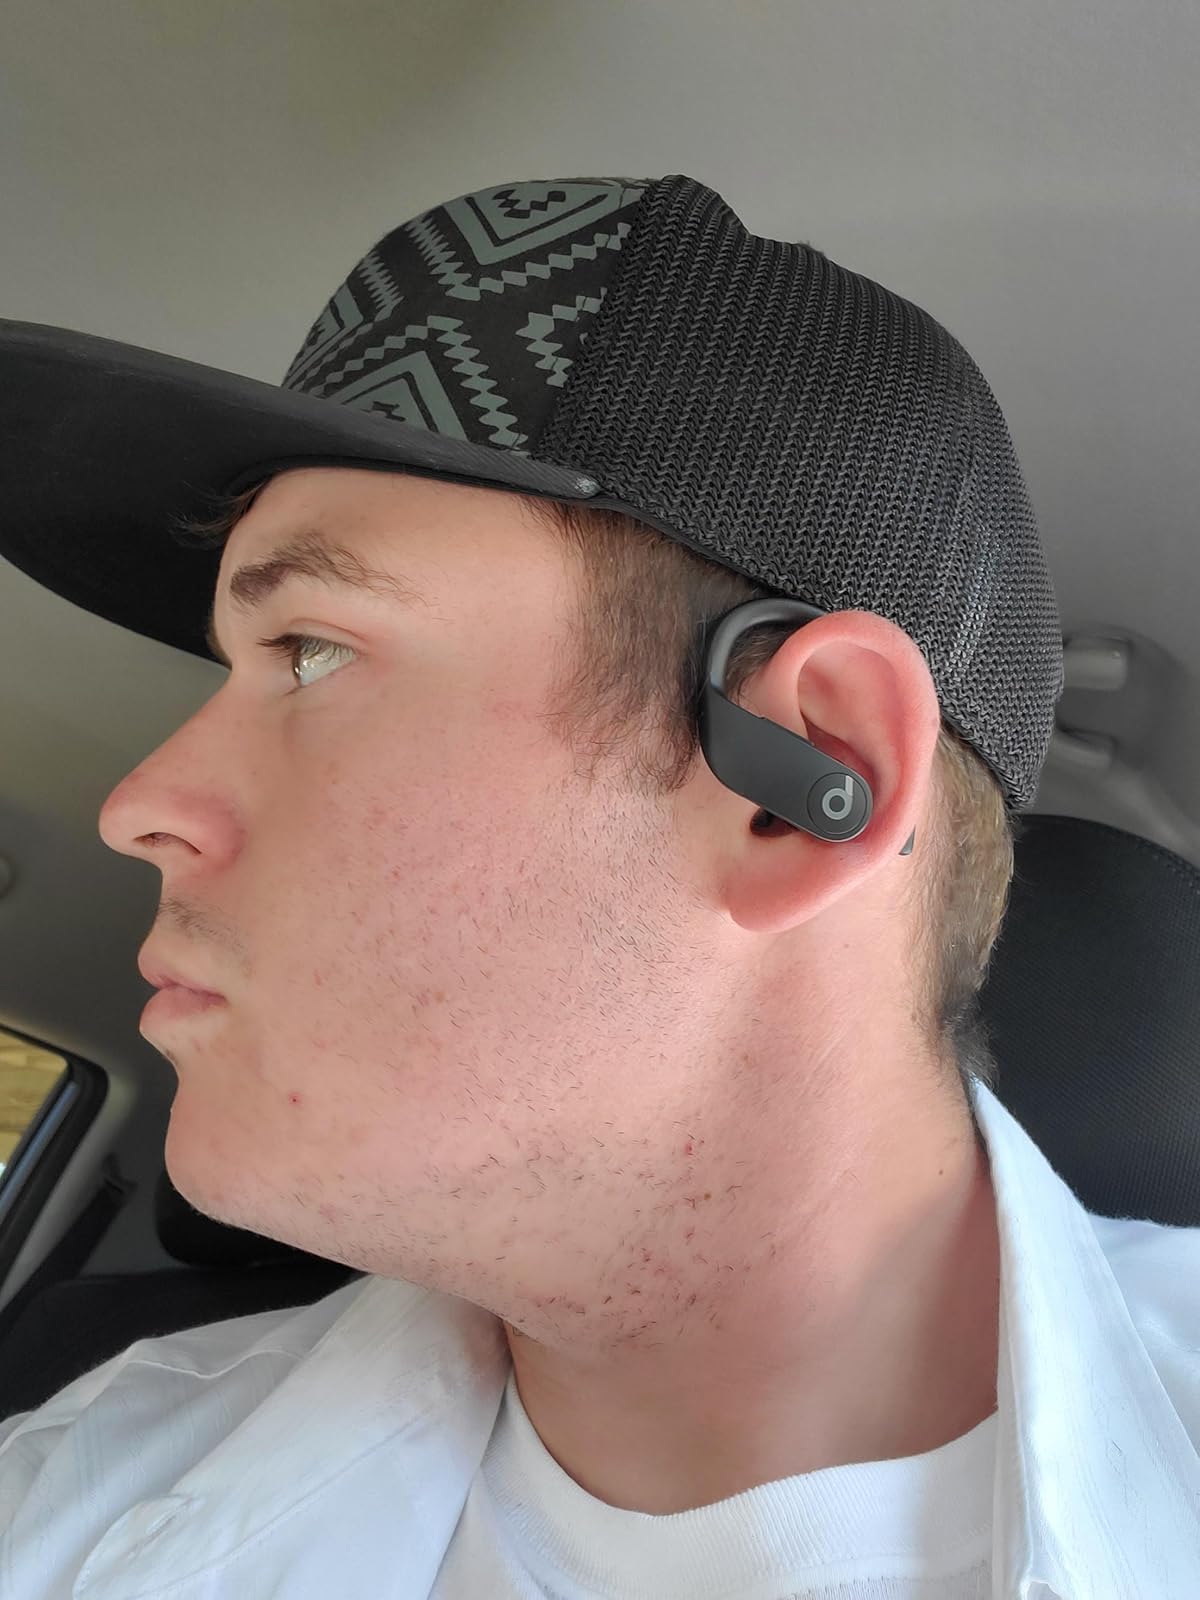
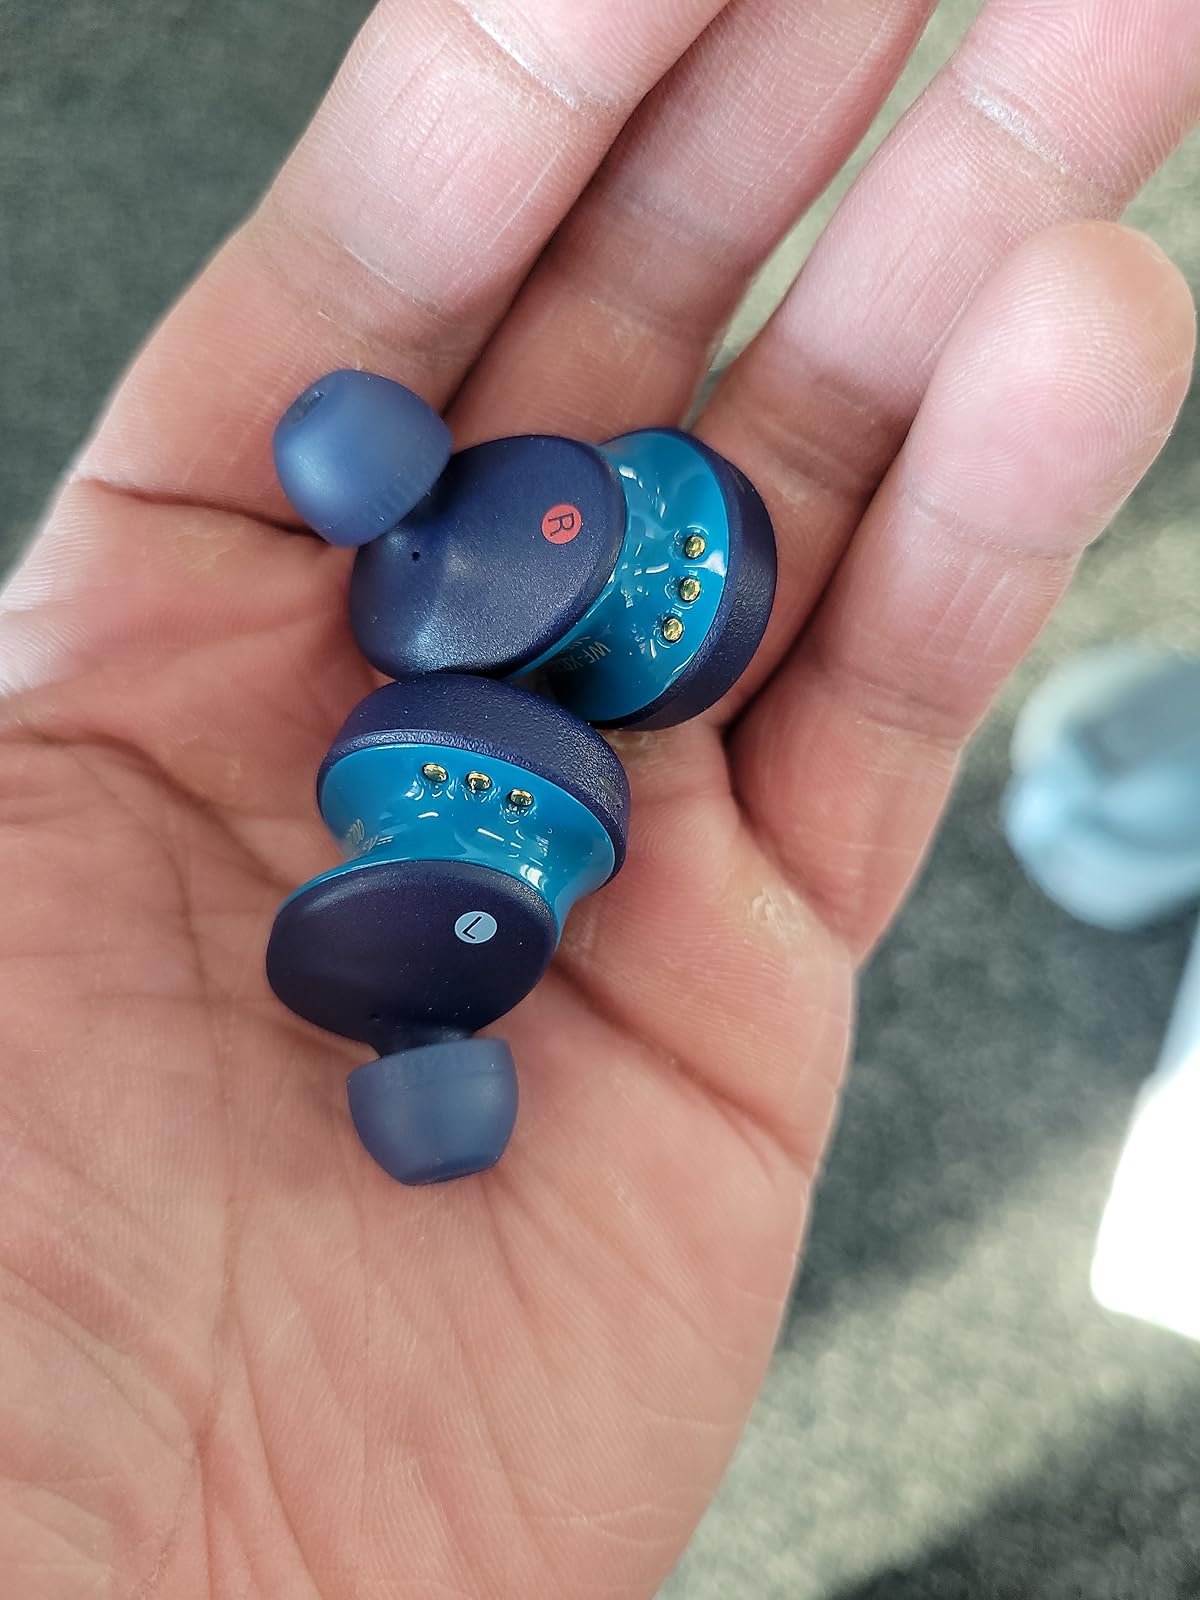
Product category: earbuds
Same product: no